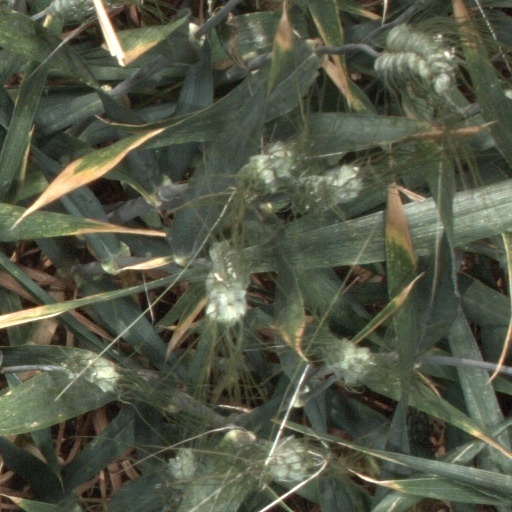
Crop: wheat